Dumb Patrol (1931 film)

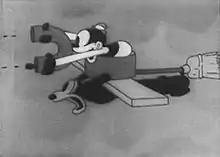
Still taken from the feature

Dumb Patrol is the ninth title in the "Looney Tunes" series featuring Bosko, Honey, and an unnamed enemy. It was released as early as February 28, 1931. It is directed by Hugh Harman and Rudolf Ising, while the film score was composed by Frank Marsales.